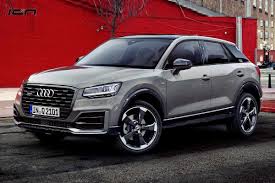
Label: noambulance